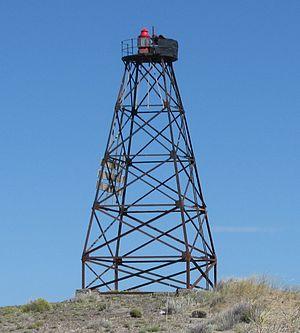
Cette page dresse la liste des phares en Argentine.
Le phare de San Matías est un phare actif à 30 km à l'est de la ville de San Antonio Este, dans la Province de Río Negro en Argentine.